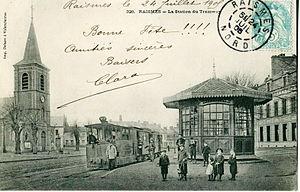
Carte postale éditée par Delsart à Valenciennes, n°328
Raismes est une commune française située dans le département du Nord, en région Hauts-de-France.
L'Ancien tramway de Valenciennes fonctionne de 1881 à 1966. Après quarante ans d'interruption, un nouveau tramway de Valenciennes est mis en service en juillet 2006.